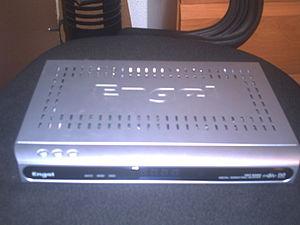
Recepteur de la Television Numerique Terrestre. Català: Receptor de la televisión digital terrestre.